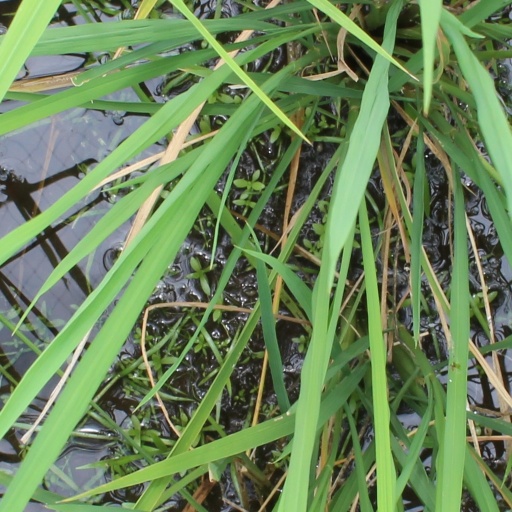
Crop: rice